Days of Ziklag

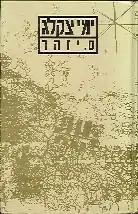
Hebrew cover

Days of Ziklag (Hebrew: ימי צקלג, Yemei Tziklag) is a novel by S. Yizhar, first published in 1958. It is widely considered to be one of the most prominent works in Israeli literature.